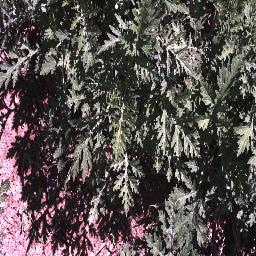
Label: parthenium